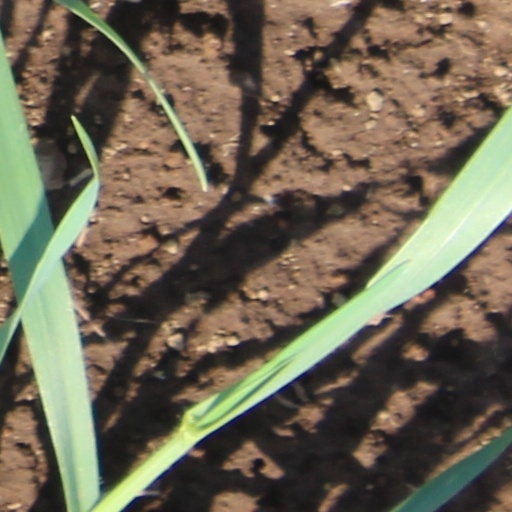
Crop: wheat